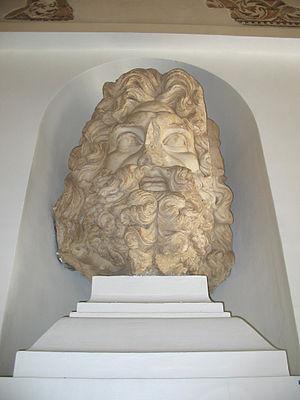
Thuburbo Majus est un site archéologique situé au nord de la Tunisie, à une soixantaine de kilomètres au sud-ouest de Tunis, près de l'actuelle ville d'El Fahs. On peut admirer ses ruines depuis les rives de l'oued Miliane à Henchir Kasbat.